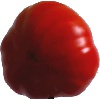
Label: Tomato 3